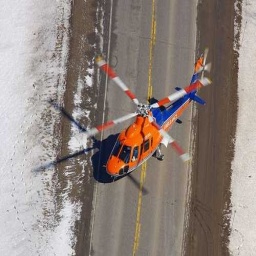
Label: ambulance